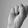
ASL letter: S